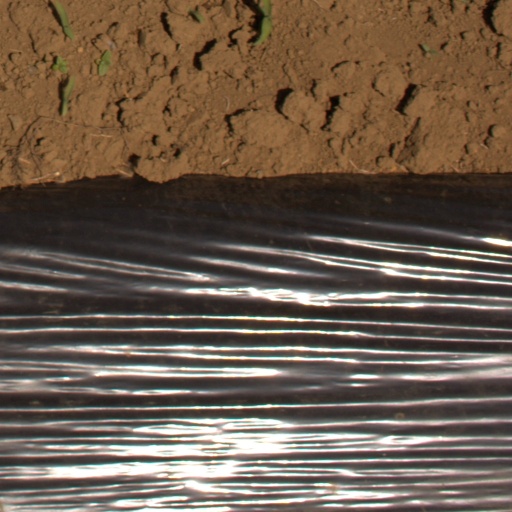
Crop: Jerusalem artichoke